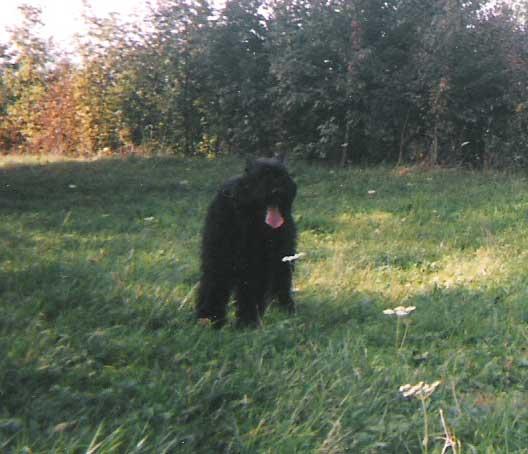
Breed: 233-n000072-Bouvier_des_Flandres